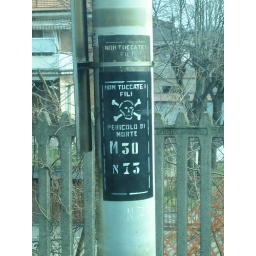
Using this pole will result in death.I actually think this sign was placed on poles that hold up power lines.